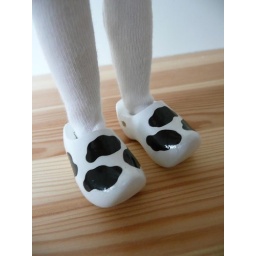
Blythe sized Dutch wooden clogs in cow print. See my profile for more information.